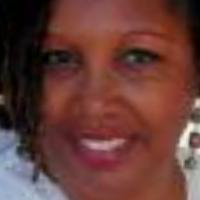
Age group: age 56-65